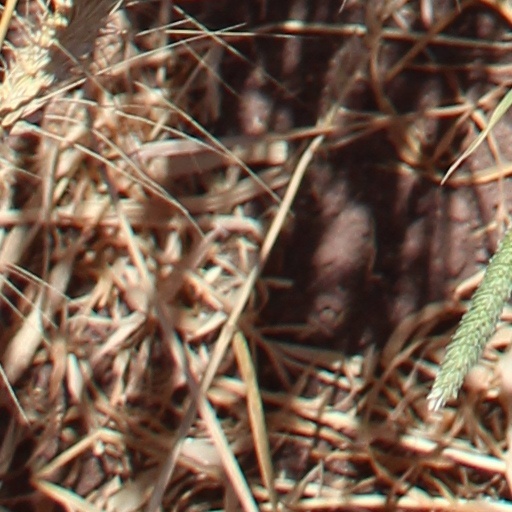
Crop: wheat